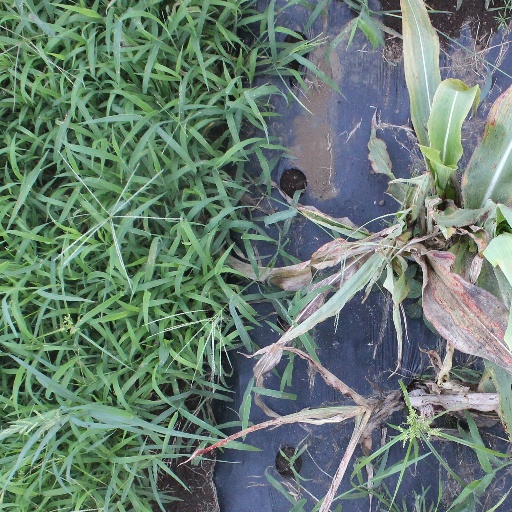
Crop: sorghum